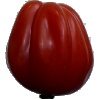
Label: tomato_heart